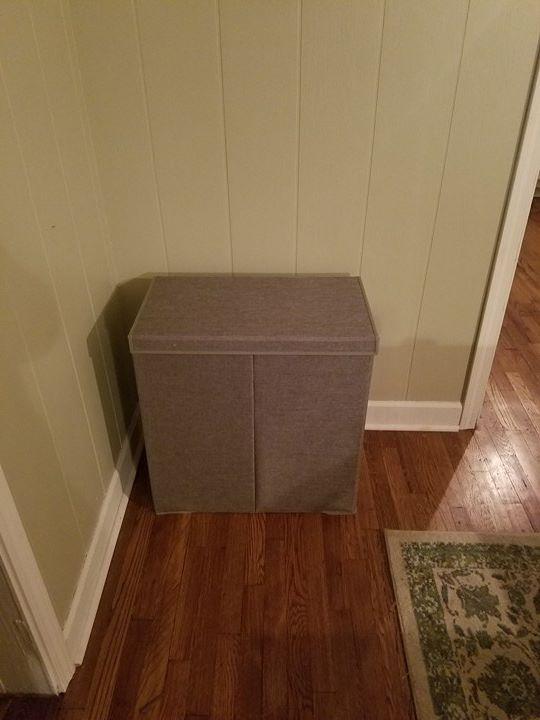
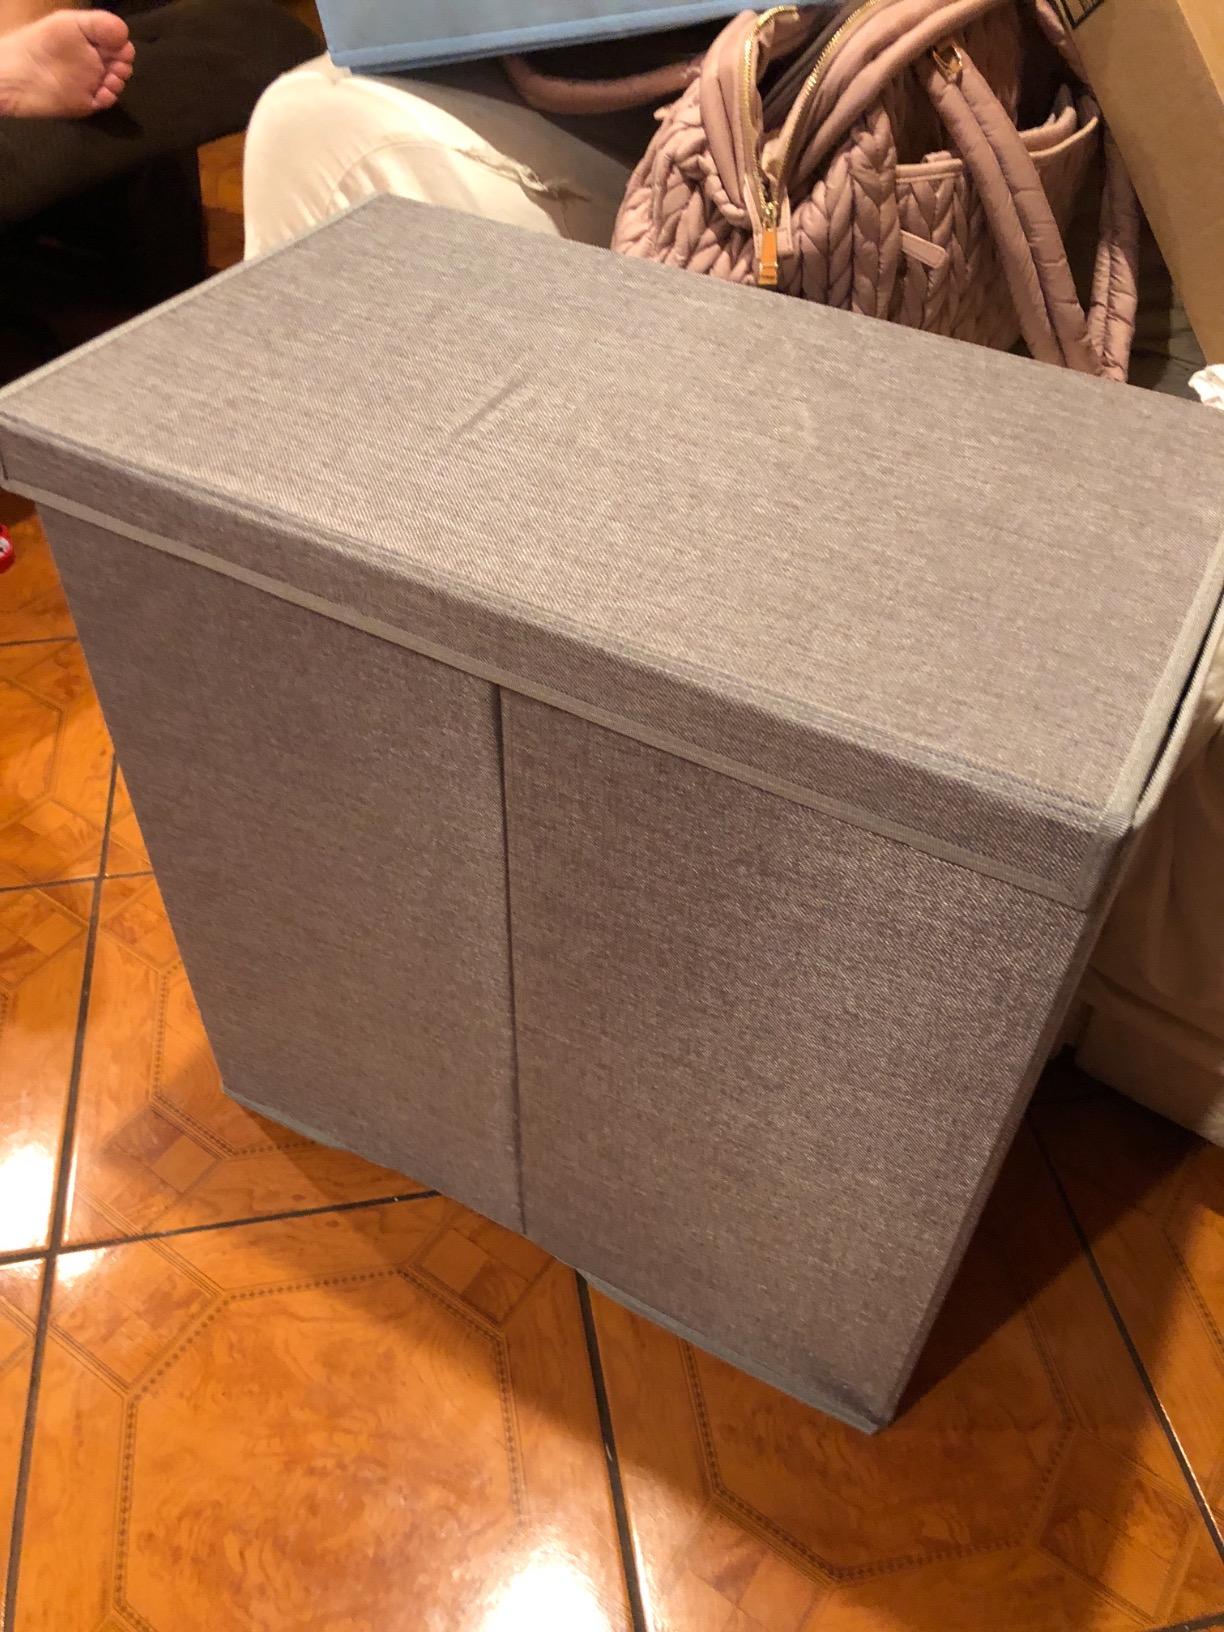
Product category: items_hamper
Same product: yes